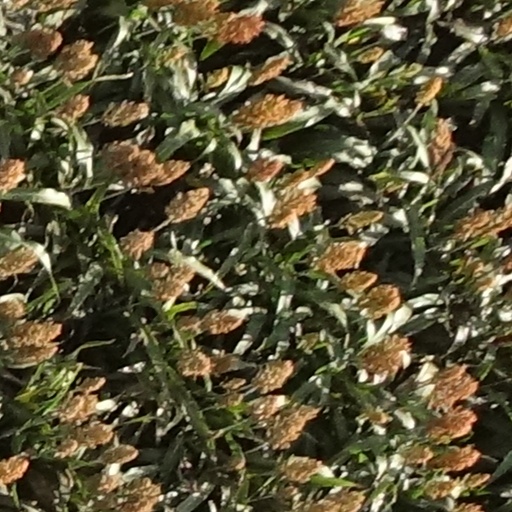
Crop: sorghum